Button

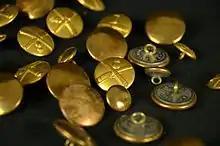
Brass buttons from the uniform of a Danish World War I artillery lieutenant

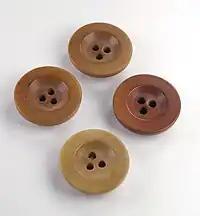
Modern buttons made from vegetable ivory

A button is a fastener that joins two pieces of fabric together by slipping through a loop or by sliding through a buttonhole.